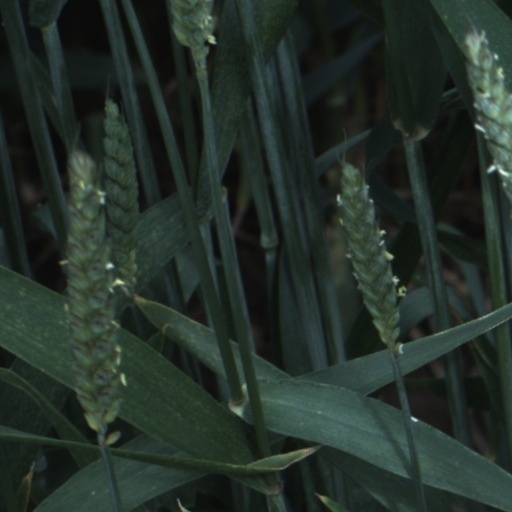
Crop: wheat